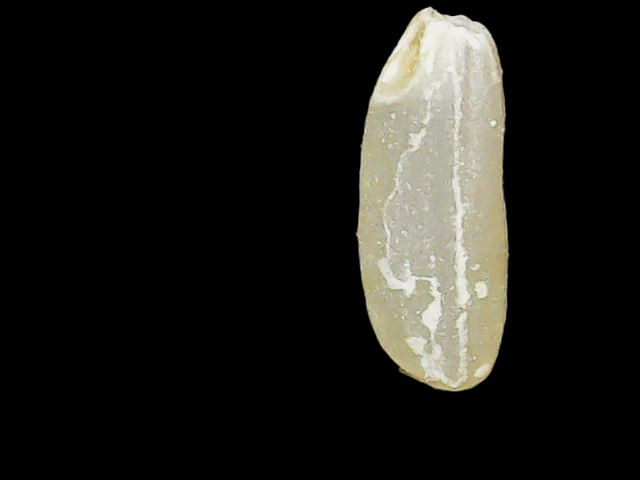
Rice variety: Binadhan17